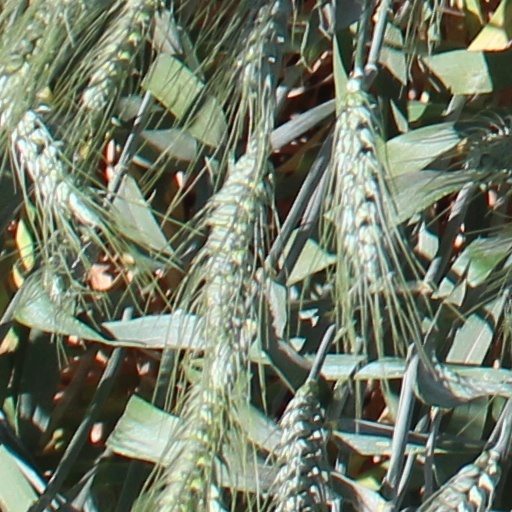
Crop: wheat